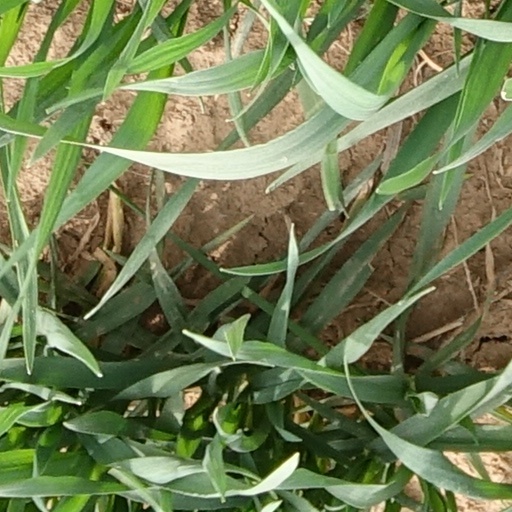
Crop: wheat